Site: brandenburg
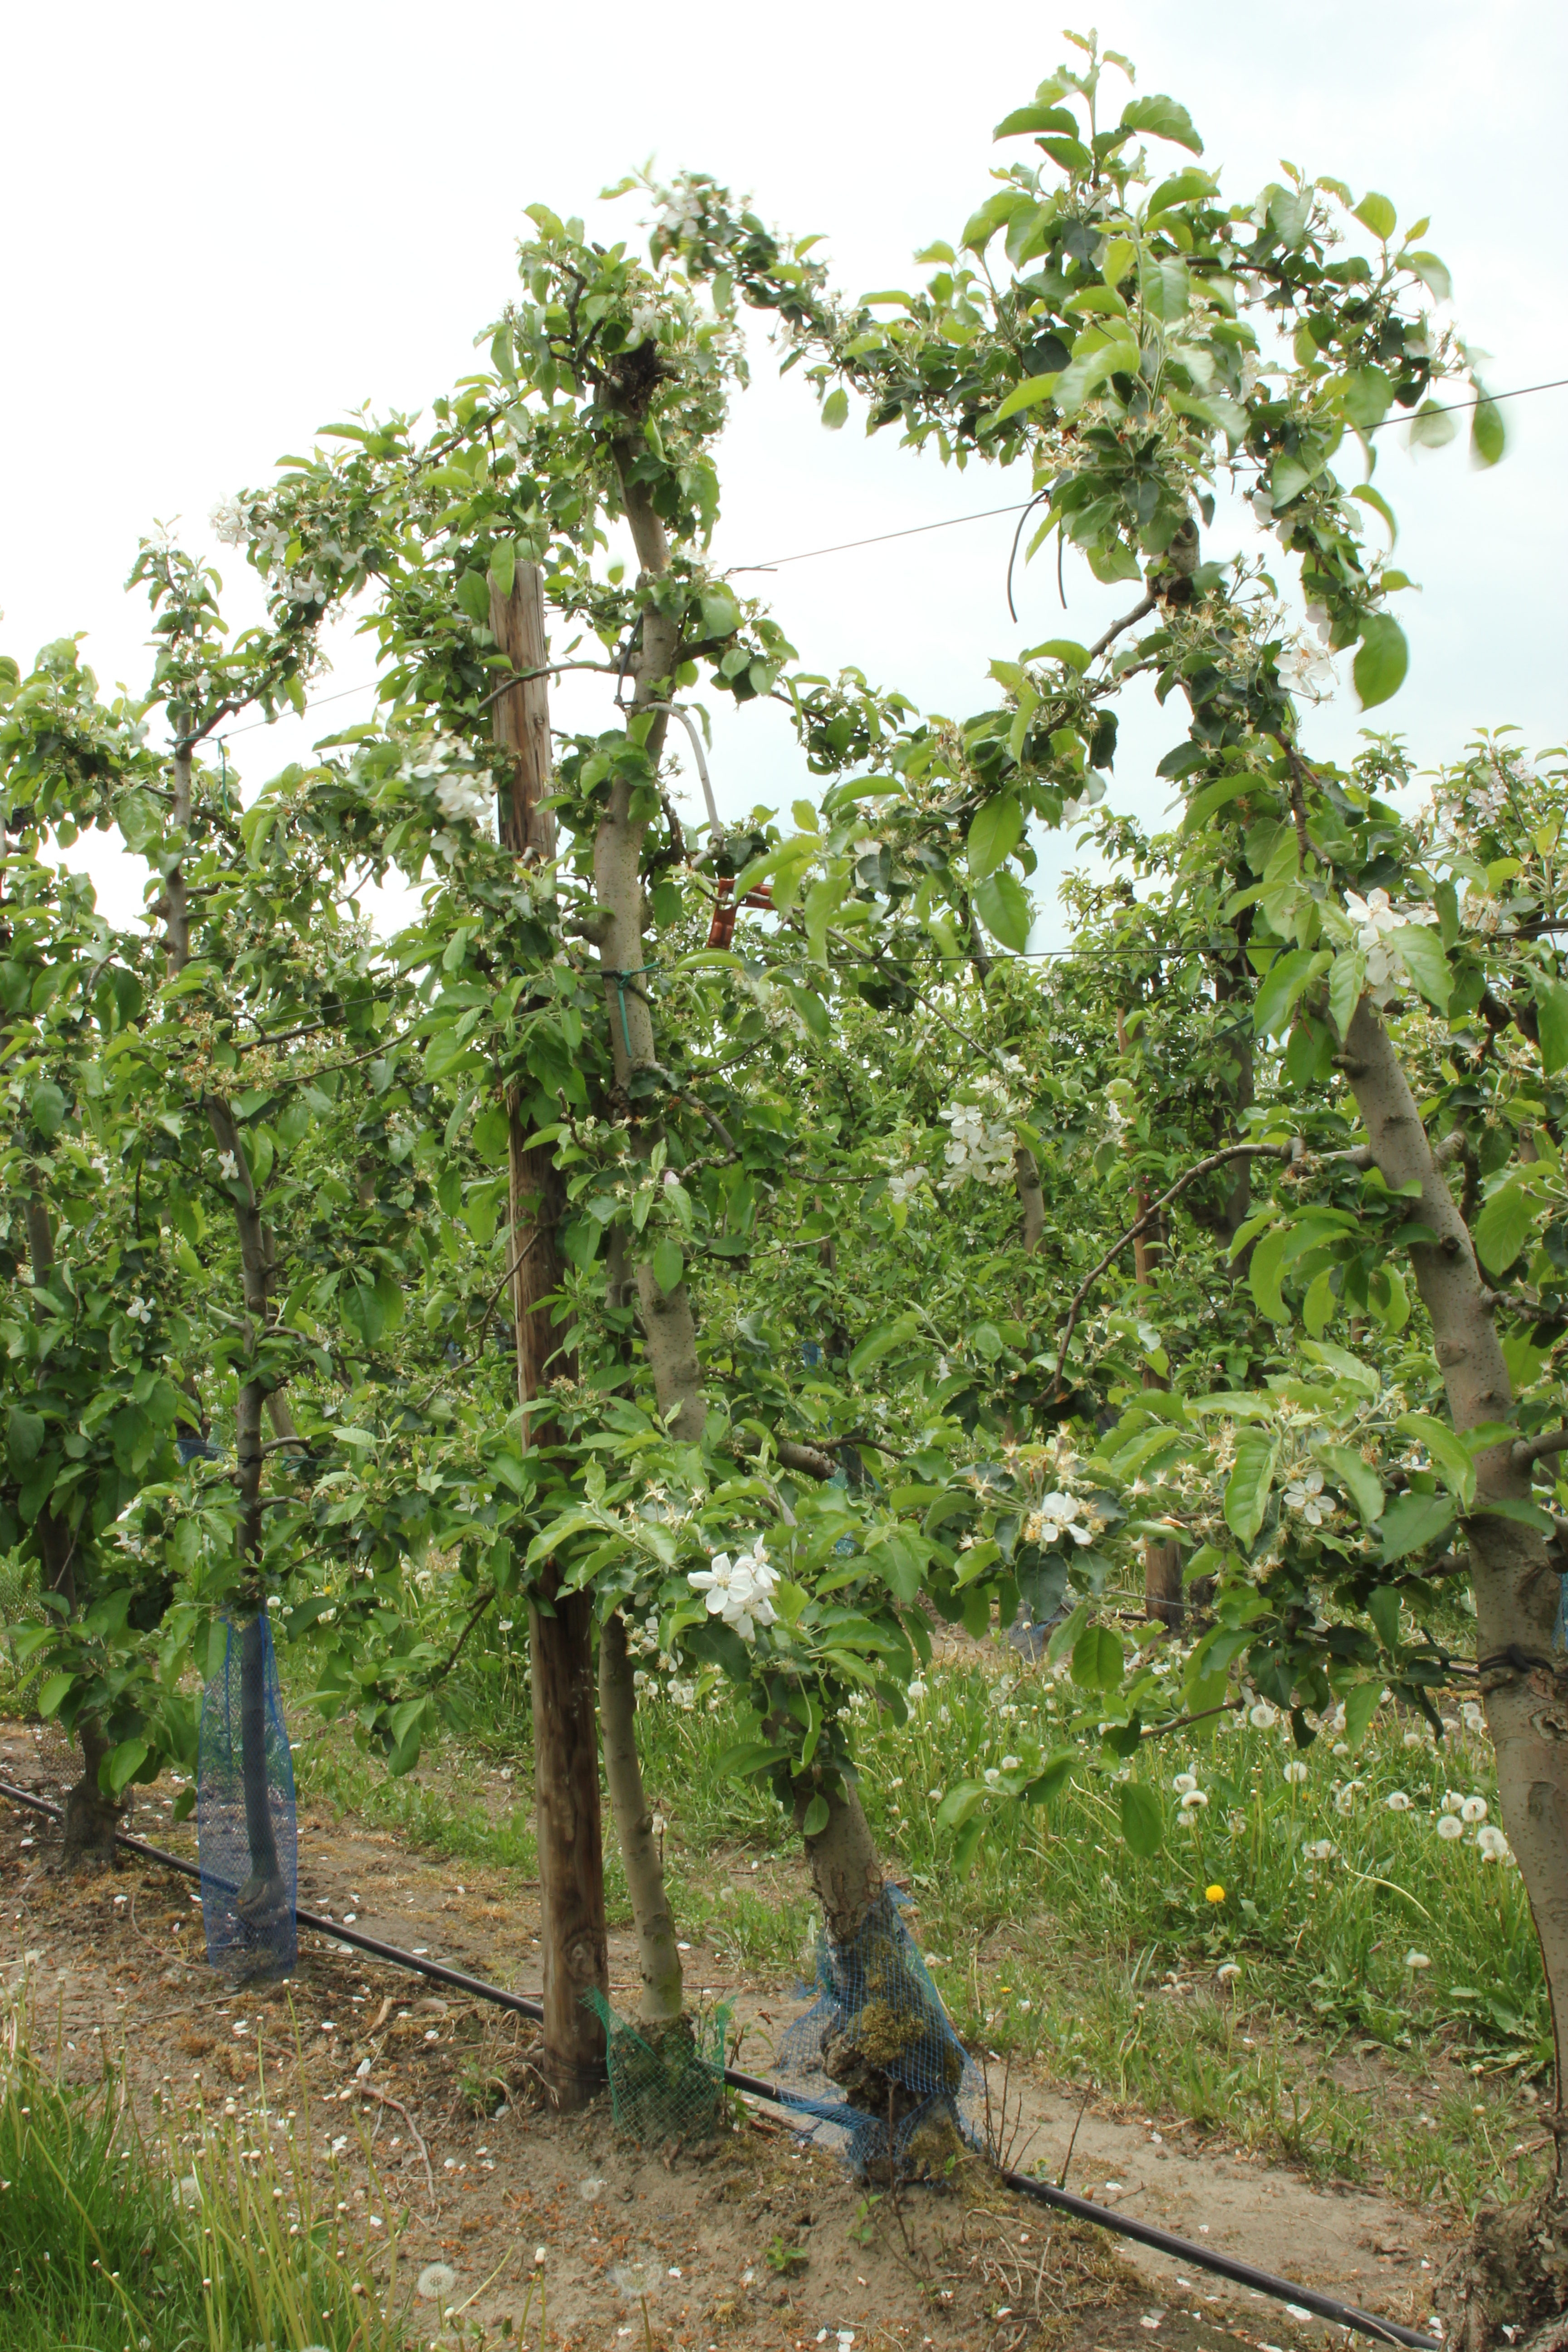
Growth stage (BBCH 67): Flowering